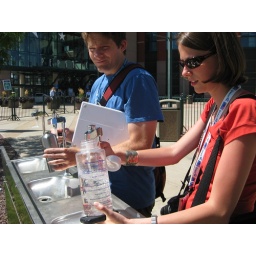
One of the many water stations around the Pepsi Center in Denver where you can refill your water bottle